Sosism

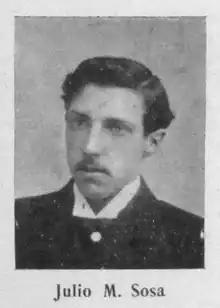
Julio María Sosa as a young man.

Julio María Sosa had originally been a radical batllist. His service at the National Council of Administration, however, got him close to entrepreneurial figures and landowners who influenced his political beliefs. Sosa initially drifted towards classical liberalism during the 1920s decade, similarly to riverist opposers to Batlle y Ordóñez, and founded his own faction (the Colorado Party for Tradition) as a way to distance himself from reformism. After coming into contact with authoritarian ideas, Sosa became a supporter of Italian fascism.